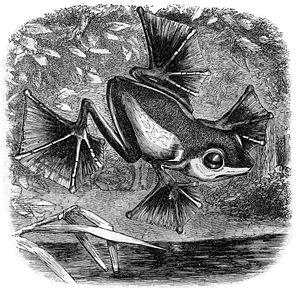
Les palmures sont des membranes qui joignent les doigts de certains animaux.
Alfred Russel Wallace est un naturaliste, géographe, explorateur, anthropologue et biologiste britannique. Il a mis au point la théorie de l'évolution par la sélection naturelle avec Charles Darwin.